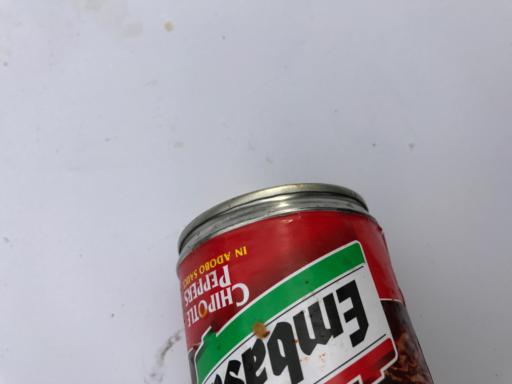
Label: metal